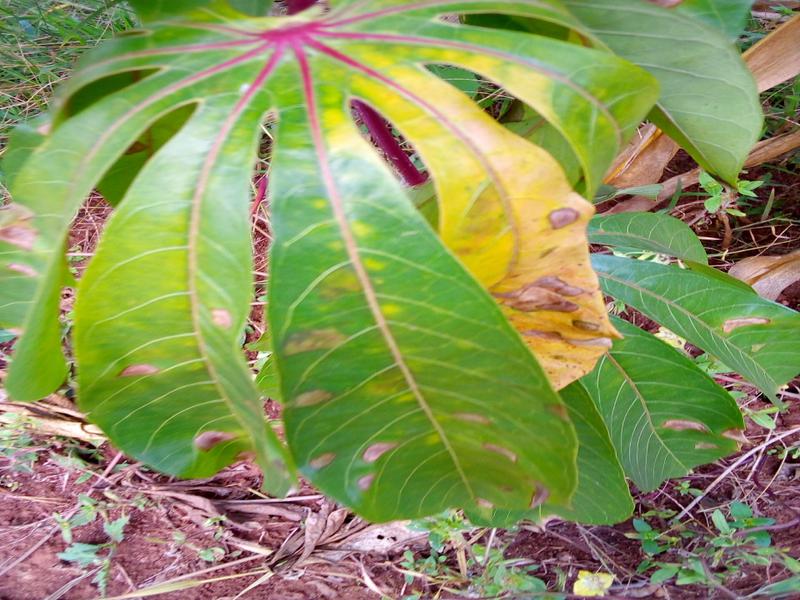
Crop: cassava
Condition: bacterial_blight